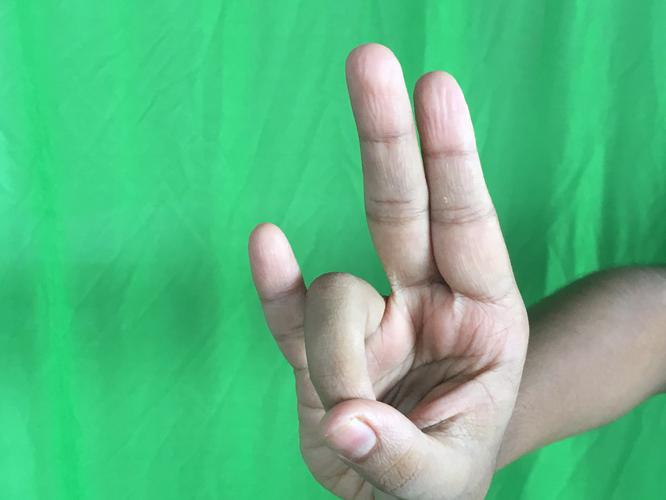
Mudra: Mayura
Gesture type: single_hand